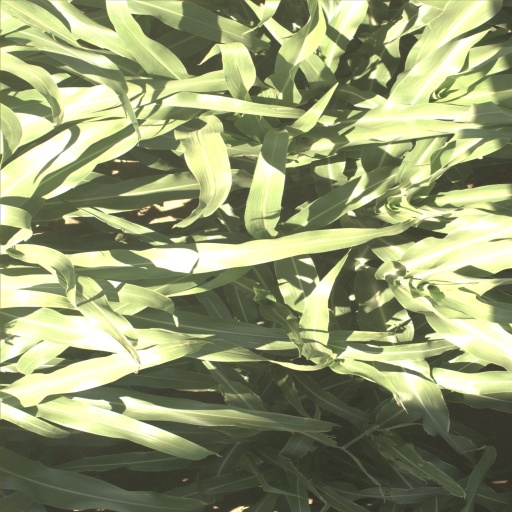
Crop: sorghum